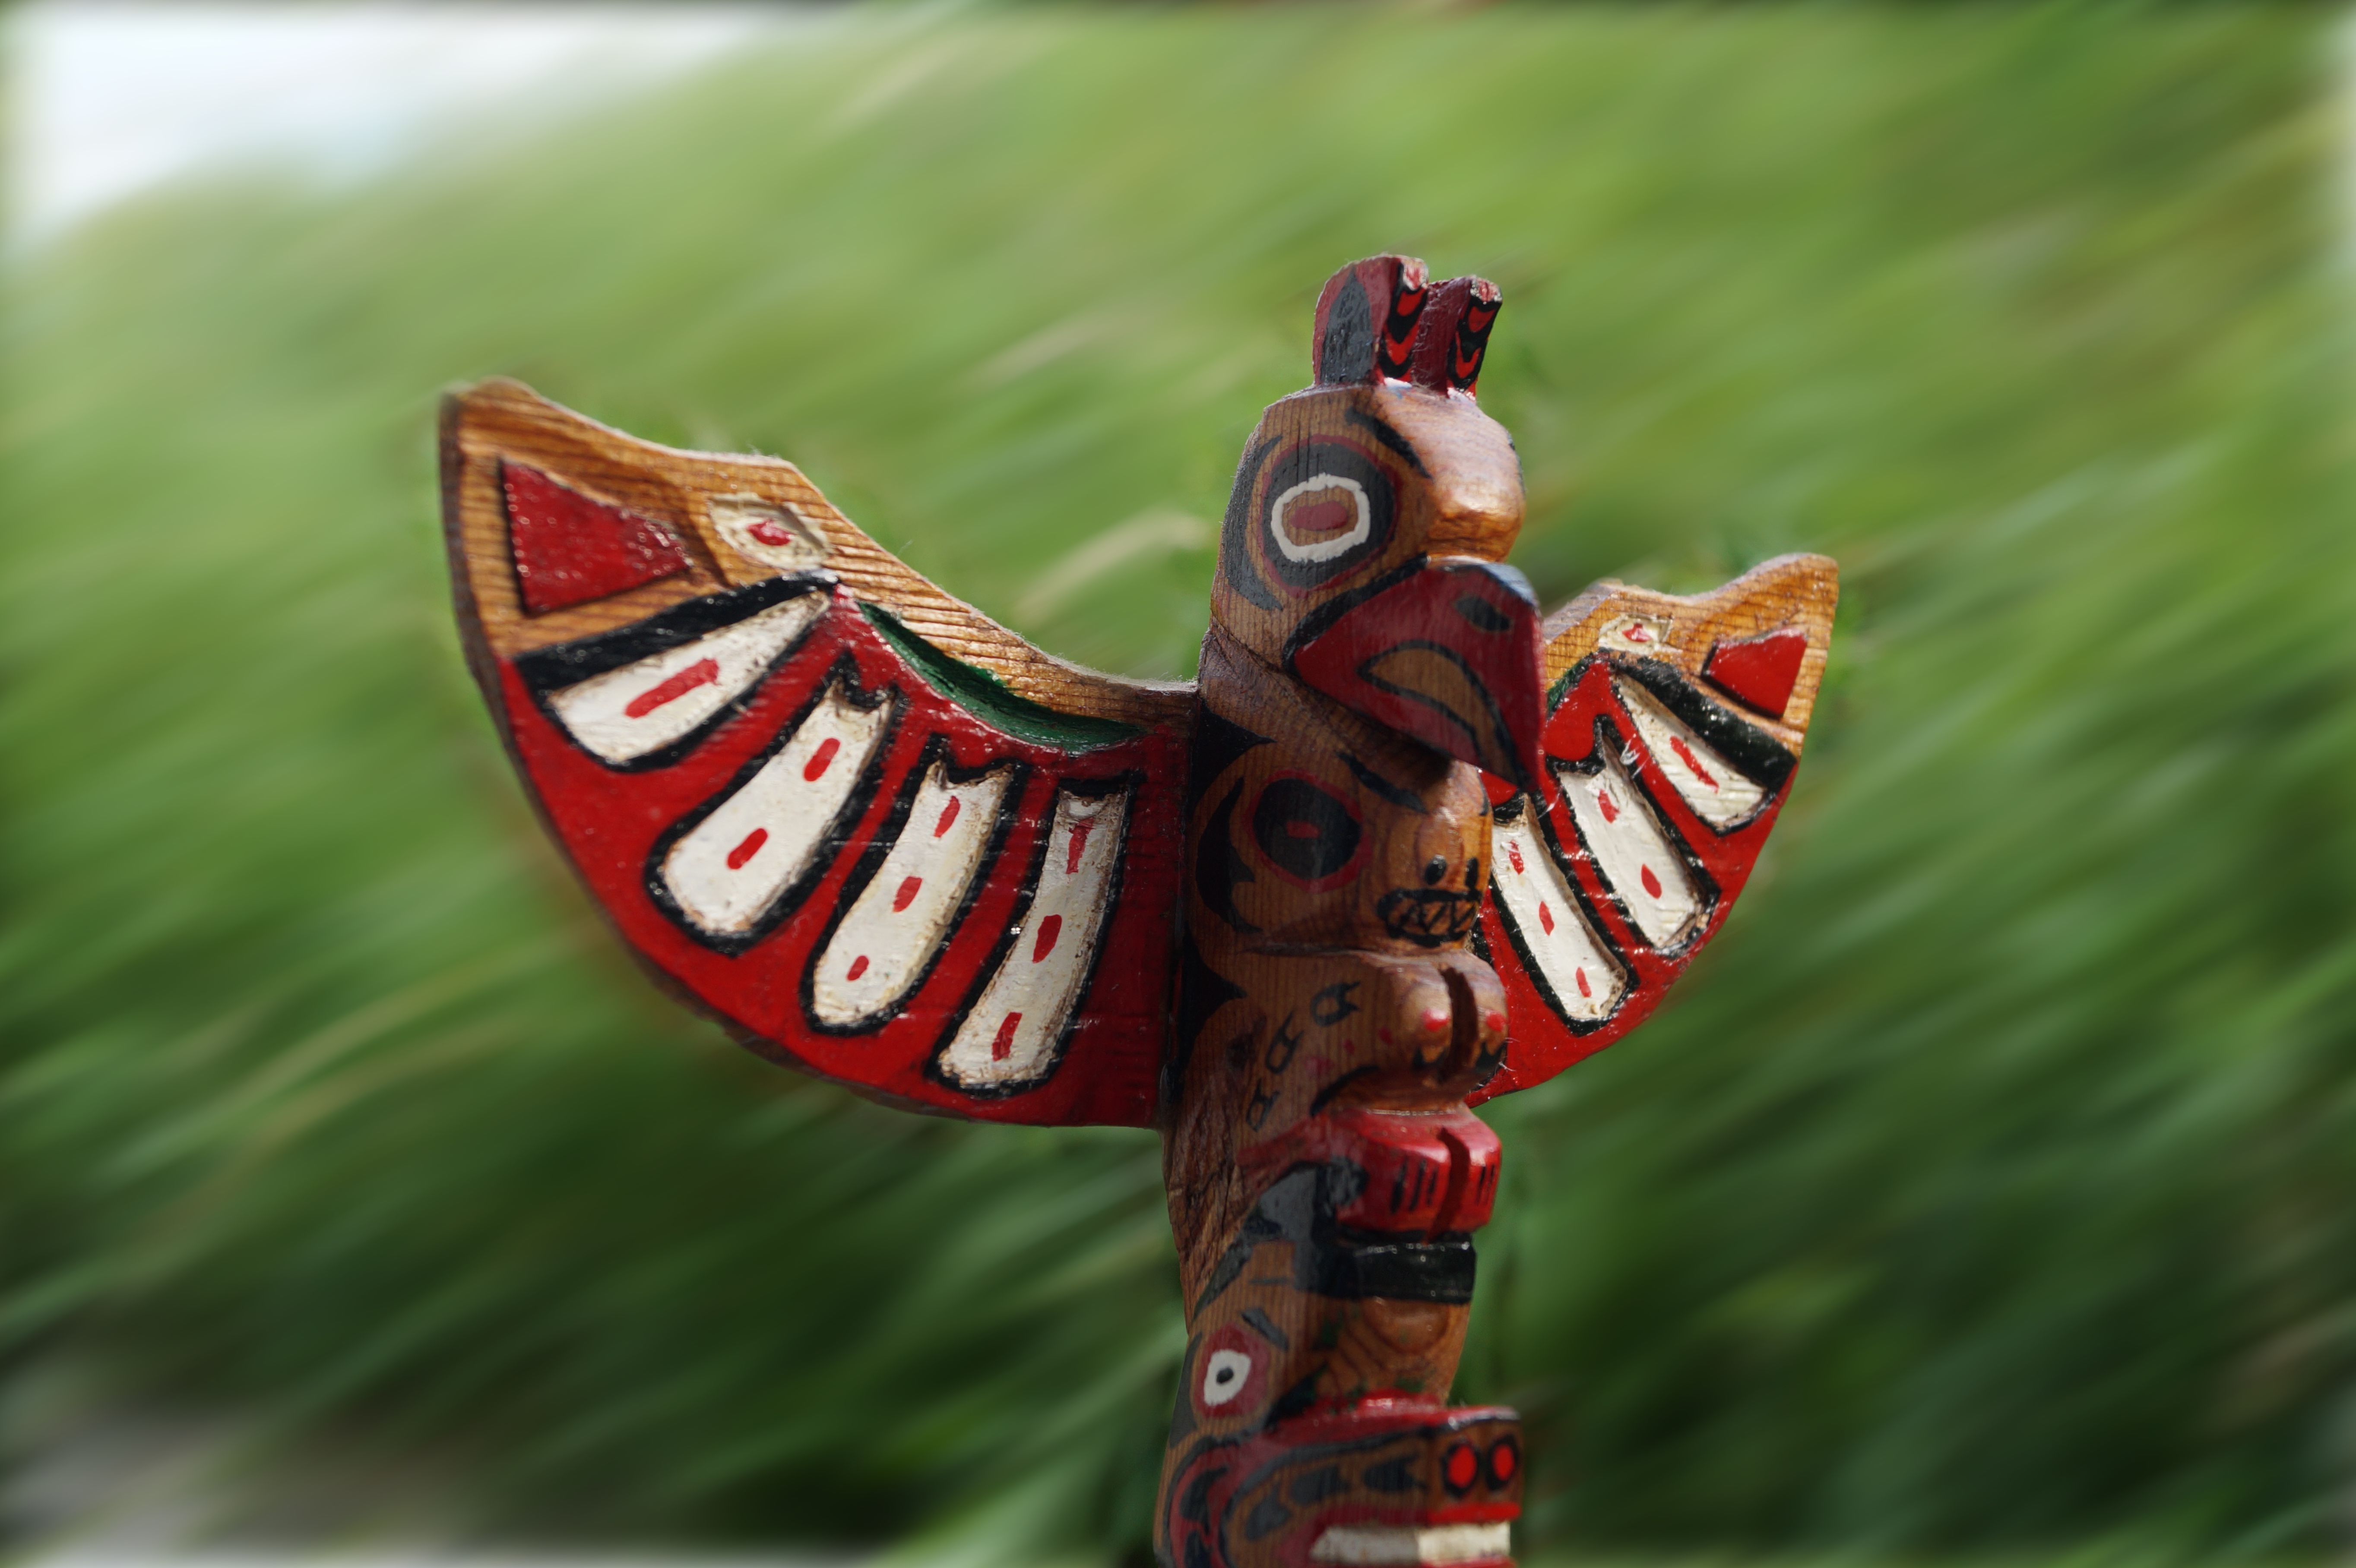
flower, red, insect, invertebrate, carving, totem, holzfigur, customs, indians, cult of the dead